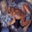
Label: frog